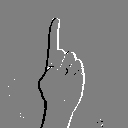
ASL letter: z